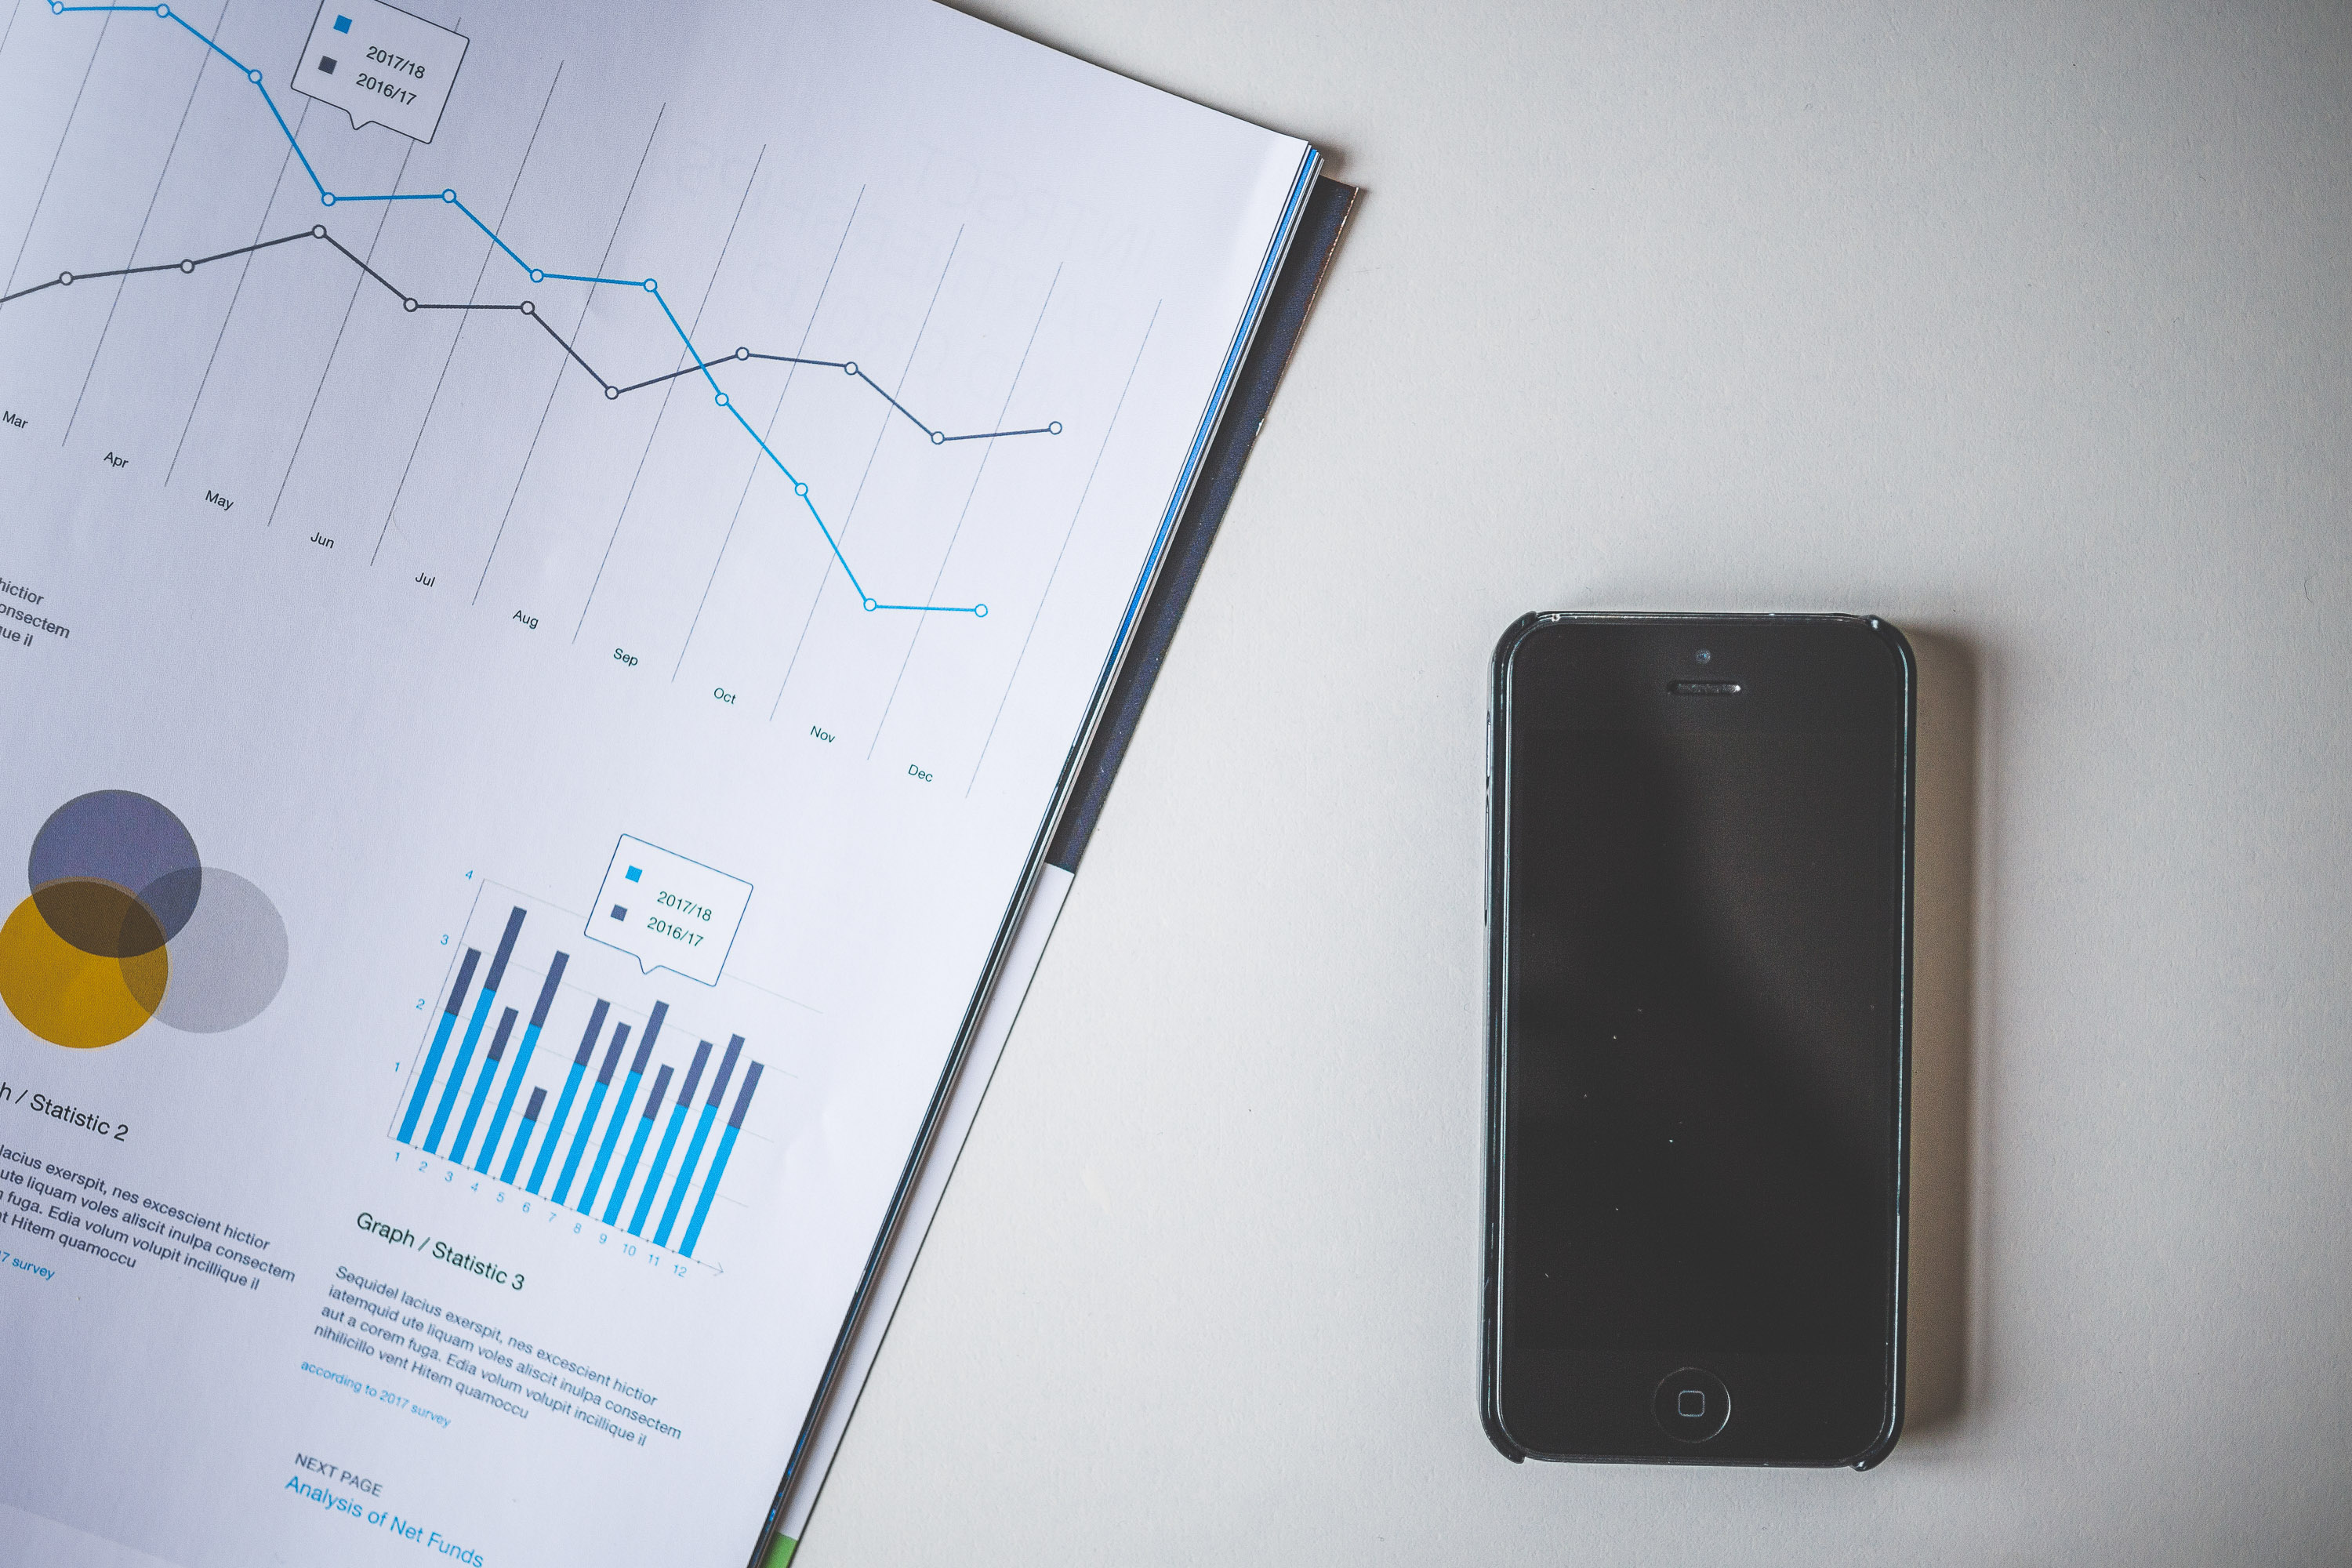
product, electronics, technology, electronic device, gadget, design, diagram, communication device, notebook